Mark Nordenberg

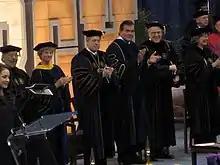
Chancellor Nordenberg (fourth from left) in full academic regalia during Pitt's graduation commencement exercises in 2007

Nordenberg is credited with initiatives that have improved the university's academic, research and athletic standing, and contributed to the renovation and expansion of the university's physical plant.